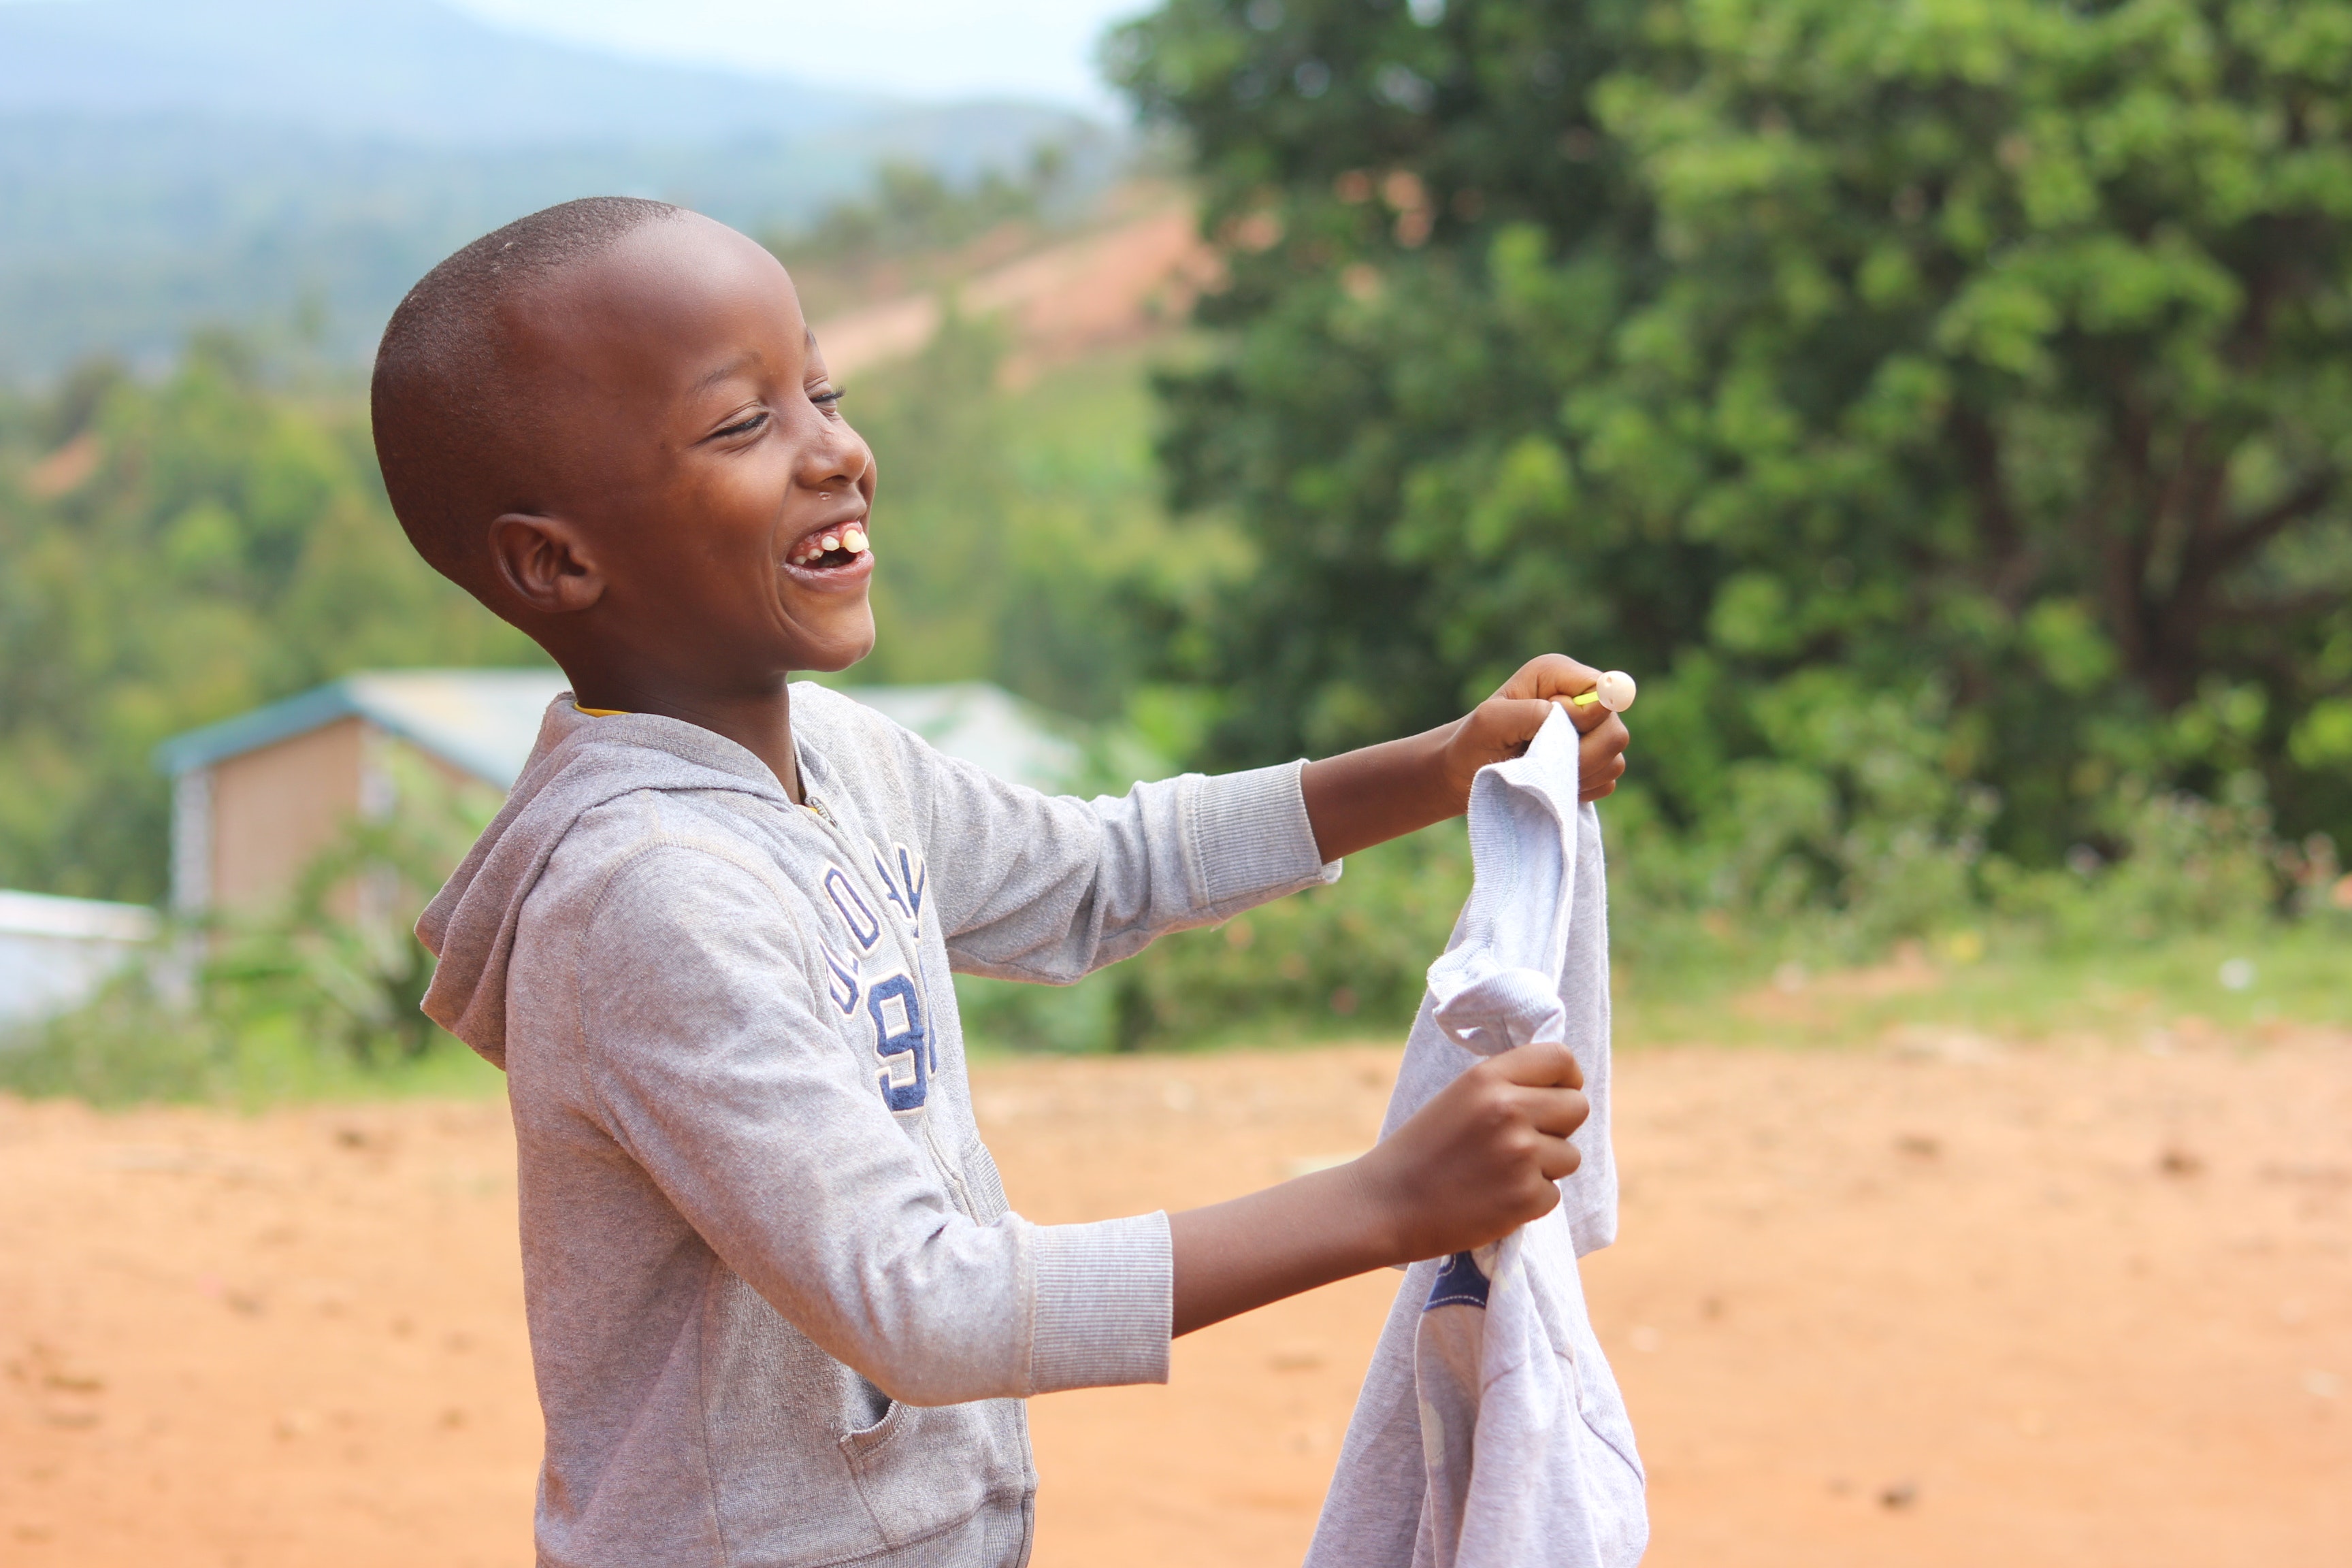
child, water, adaptation, smile, play, fun, soil, vacation, happy, landscape, village